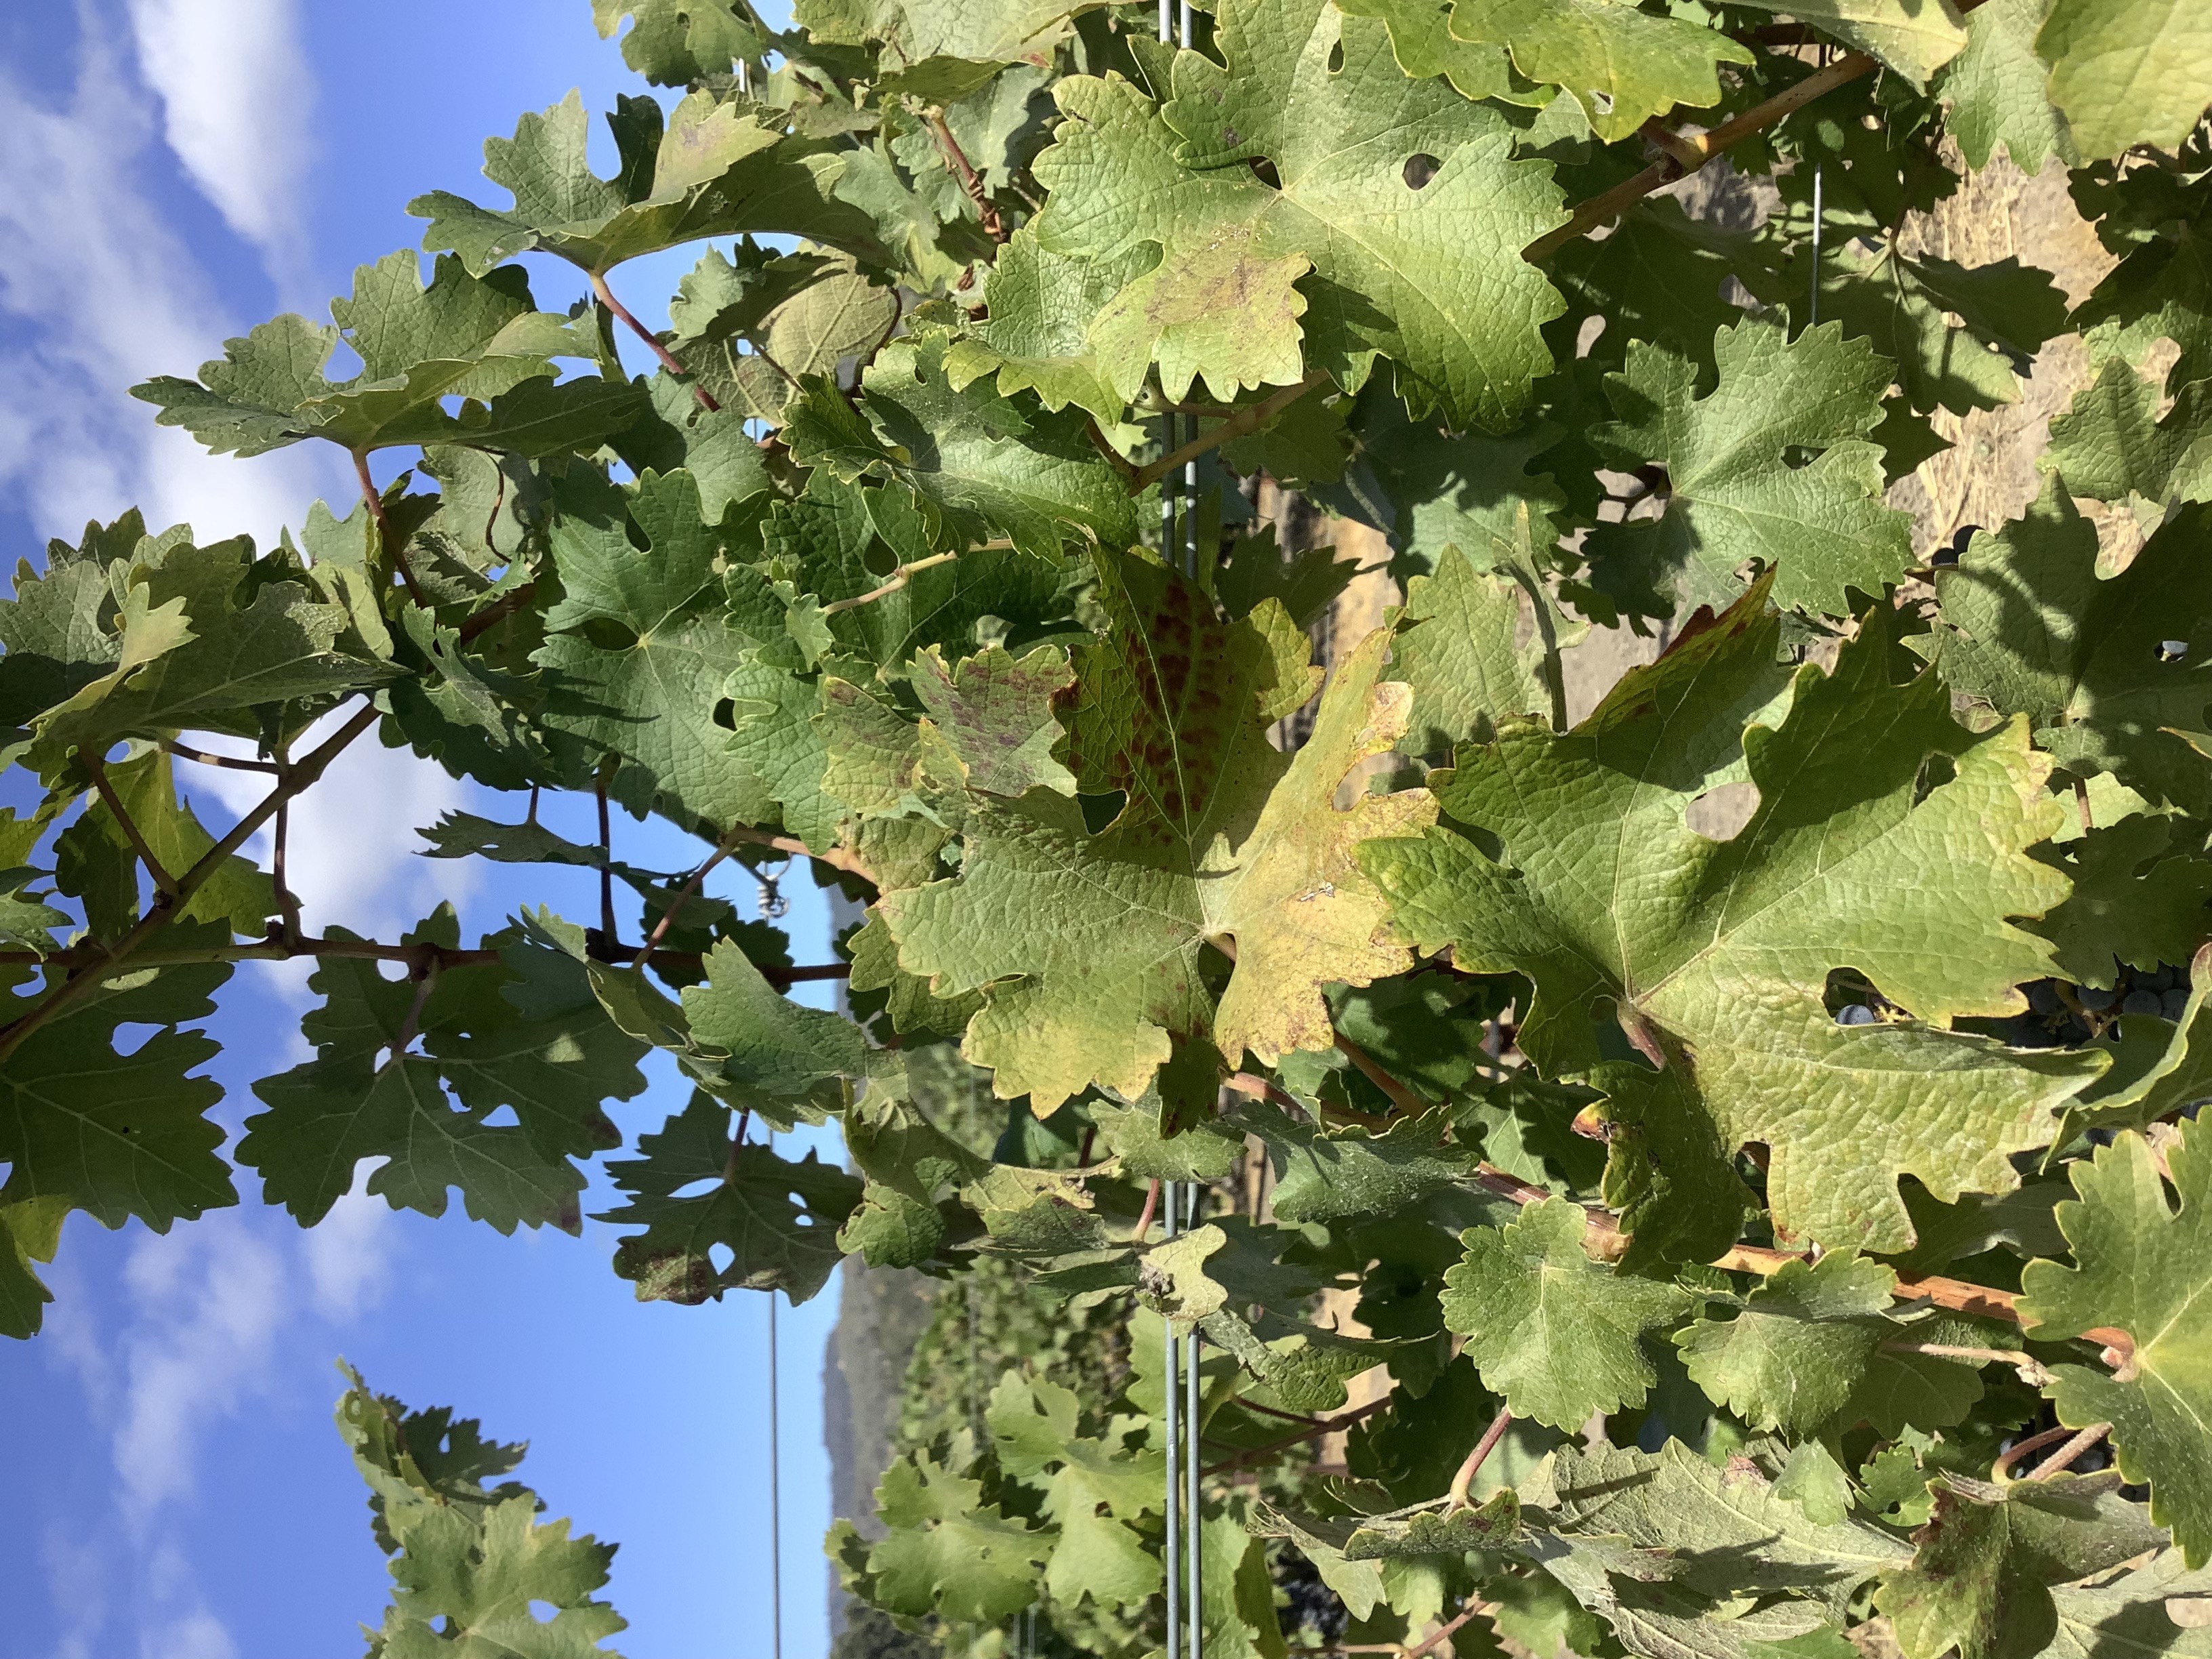
Label: Leafroll 3